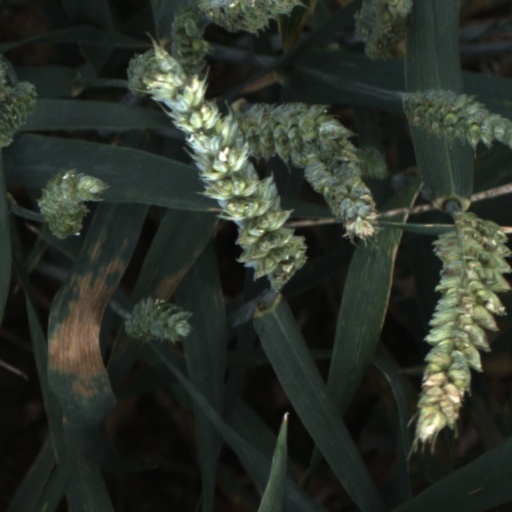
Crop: wheat